Hard Target 2

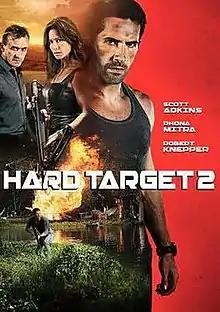
Official DVD cover

Hard Target 2 is a 2016 American action film directed by Roel Reiné, starring Scott Adkins, Robert Knepper, Temuera Morrison and Rhona Mitra. It is a reboot of, or sequel to, the 1993 film "Hard Target", which starred Jean-Claude Van Damme as a homeless cajun fighting a human hunting operation in New Orleans. The new film sees Adkins as a disgraced MMA champion who is unwittingly hired to act as prey in a deadly game of cat and mouse through the jungles of Myanmar. The film has no narrative connection to the first film.